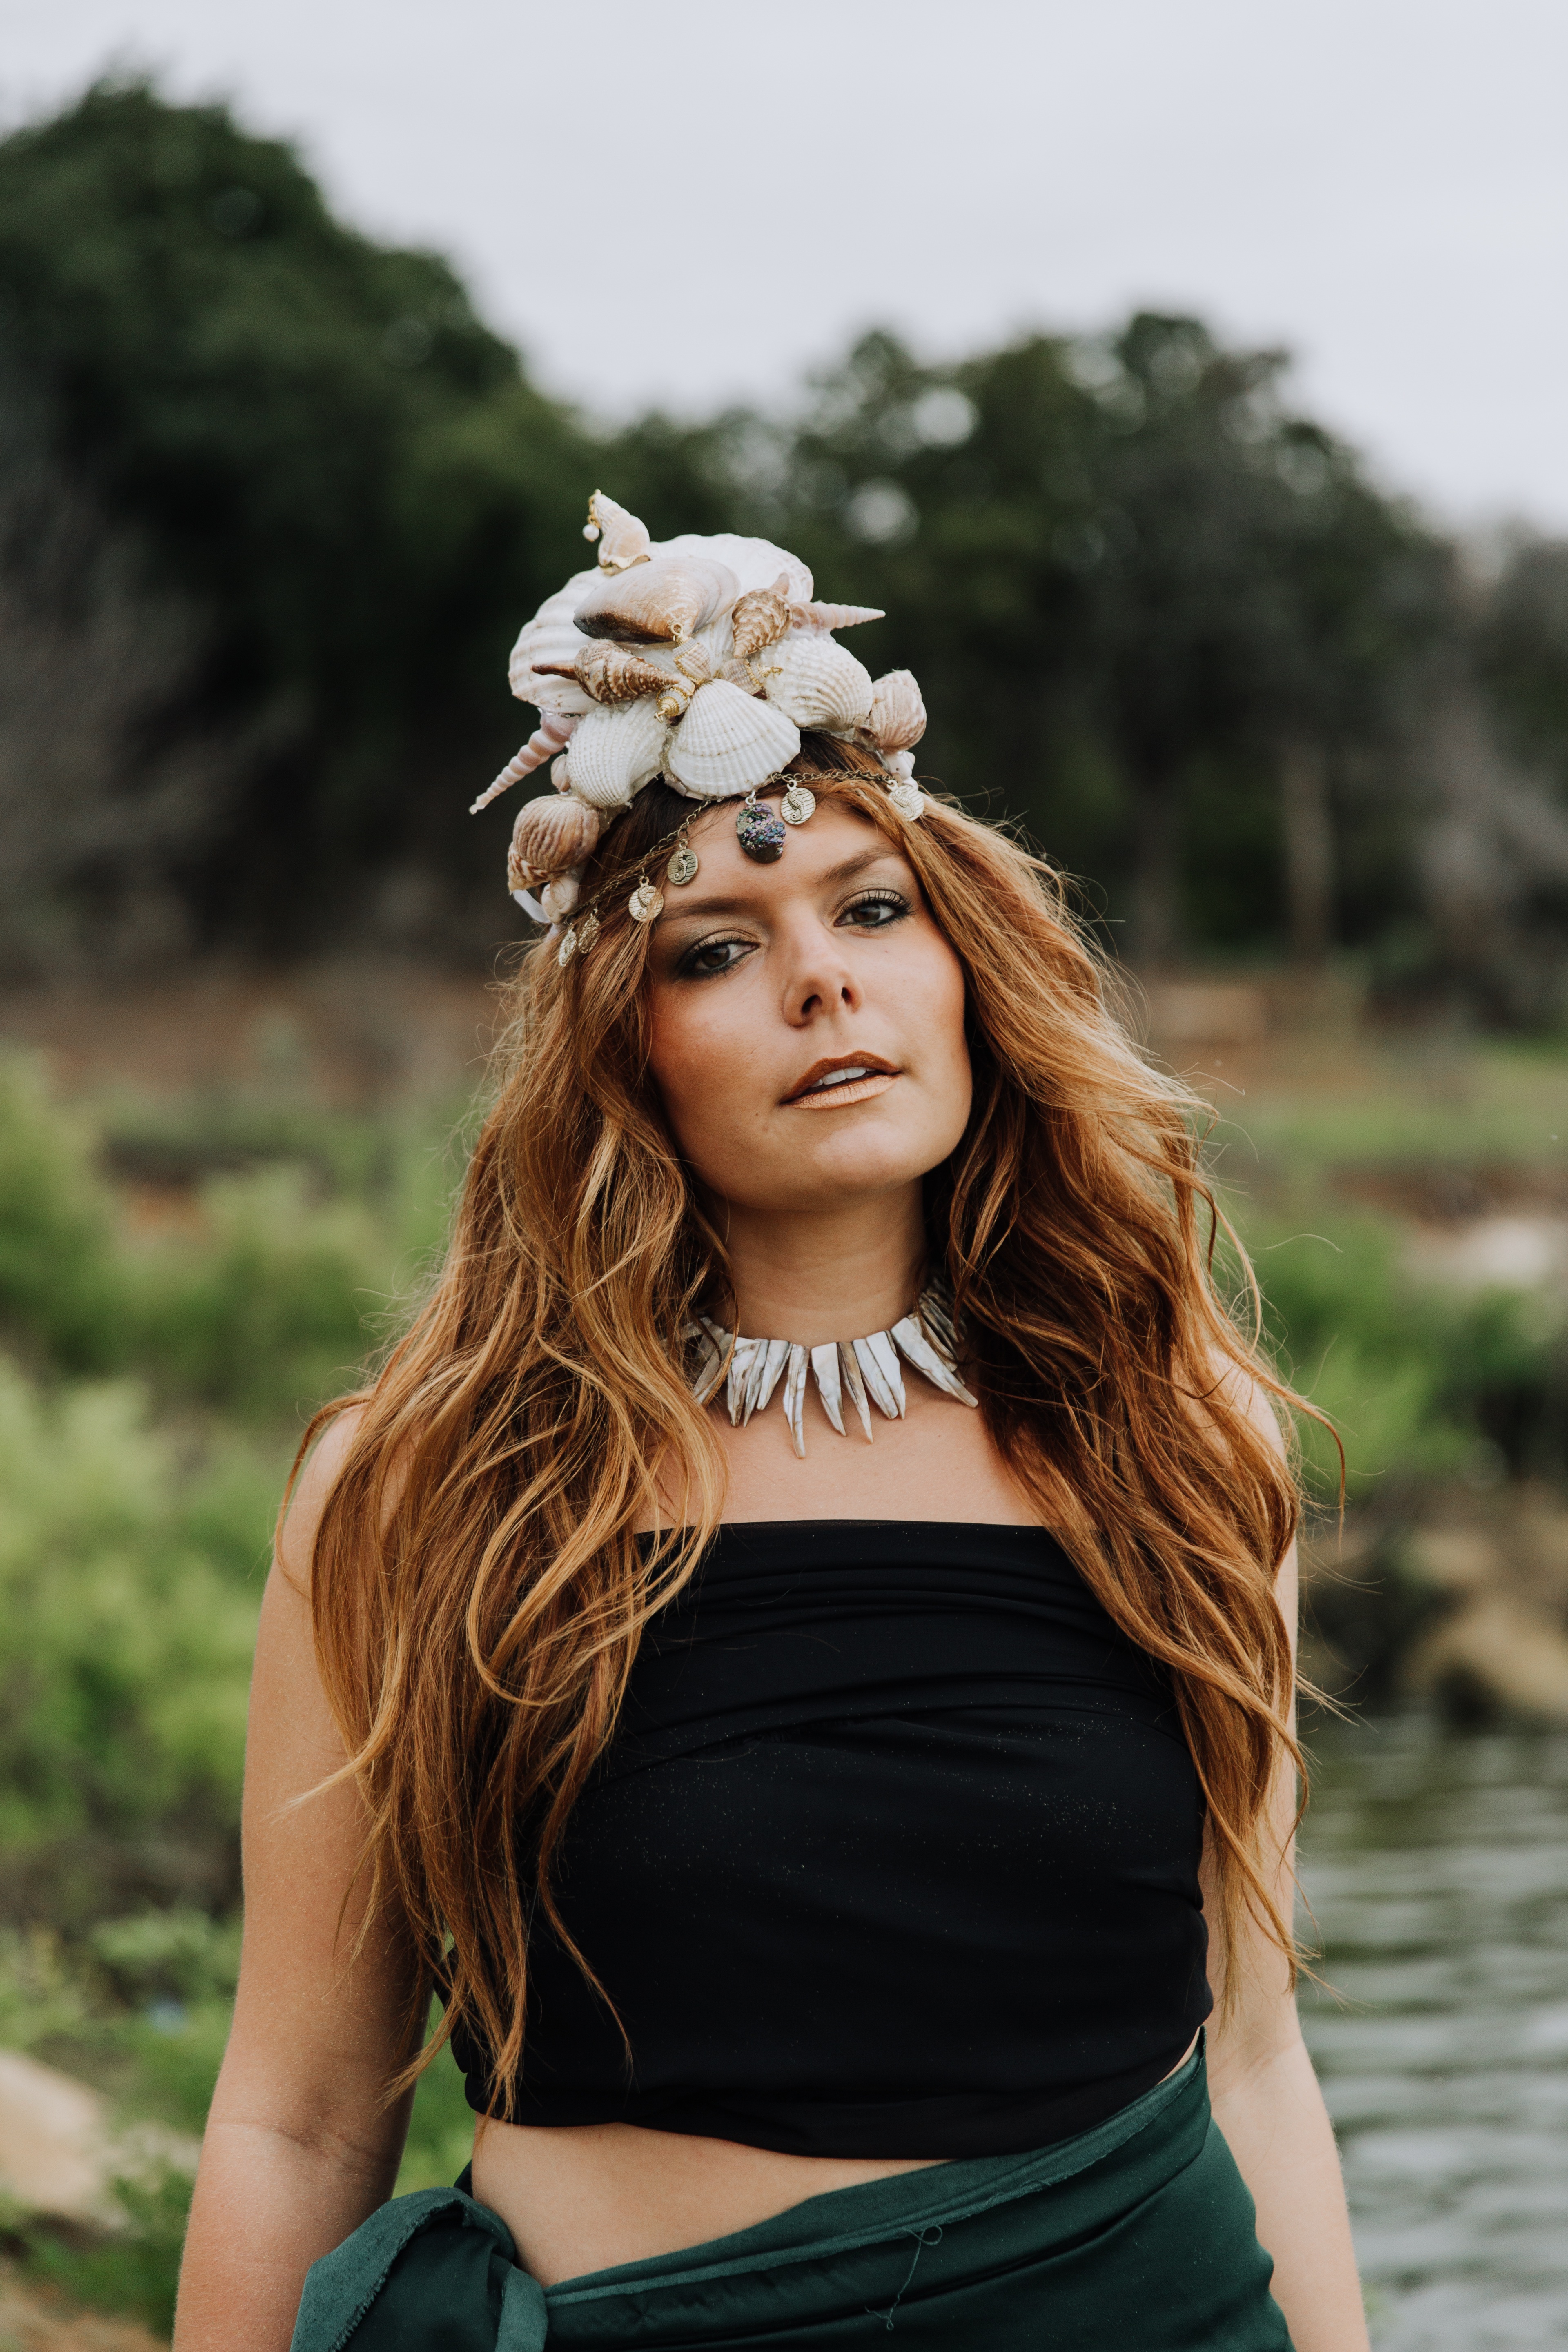
person, girl, woman, hair, photography, female, portrait, model, fashion, clothing, lady, bride, hairstyle, smile, long hair, dress, eye, photograph, skin, beauty, photo shoot, portrait photography